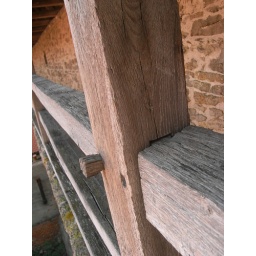
The walls around Rothenburg use proper craftsmanship. Dovetails and wooden pegs.